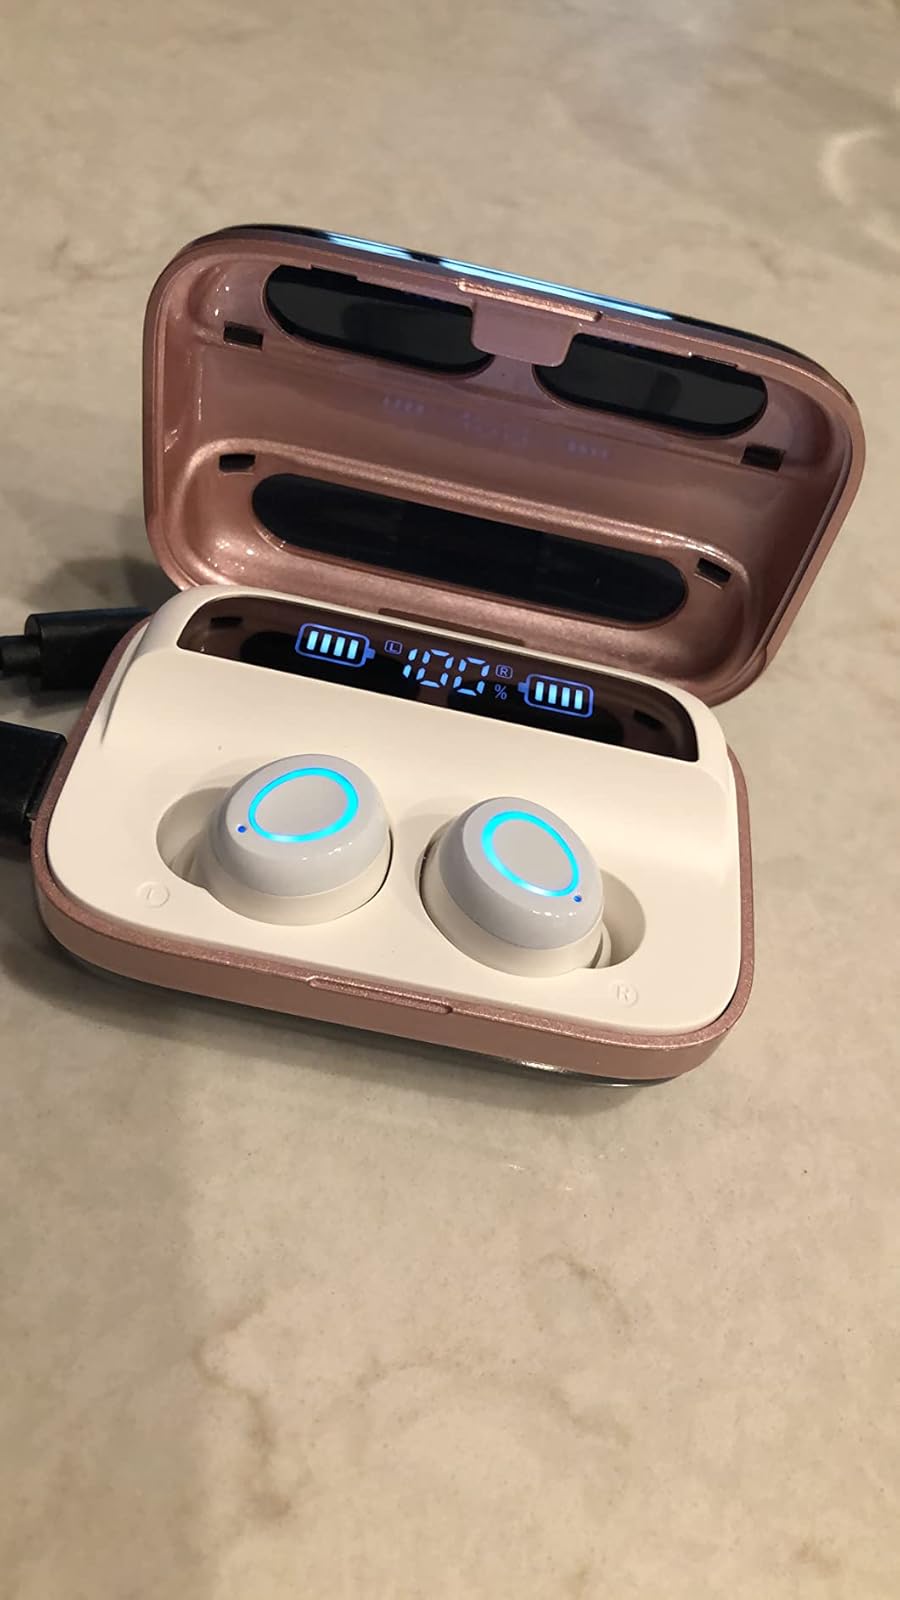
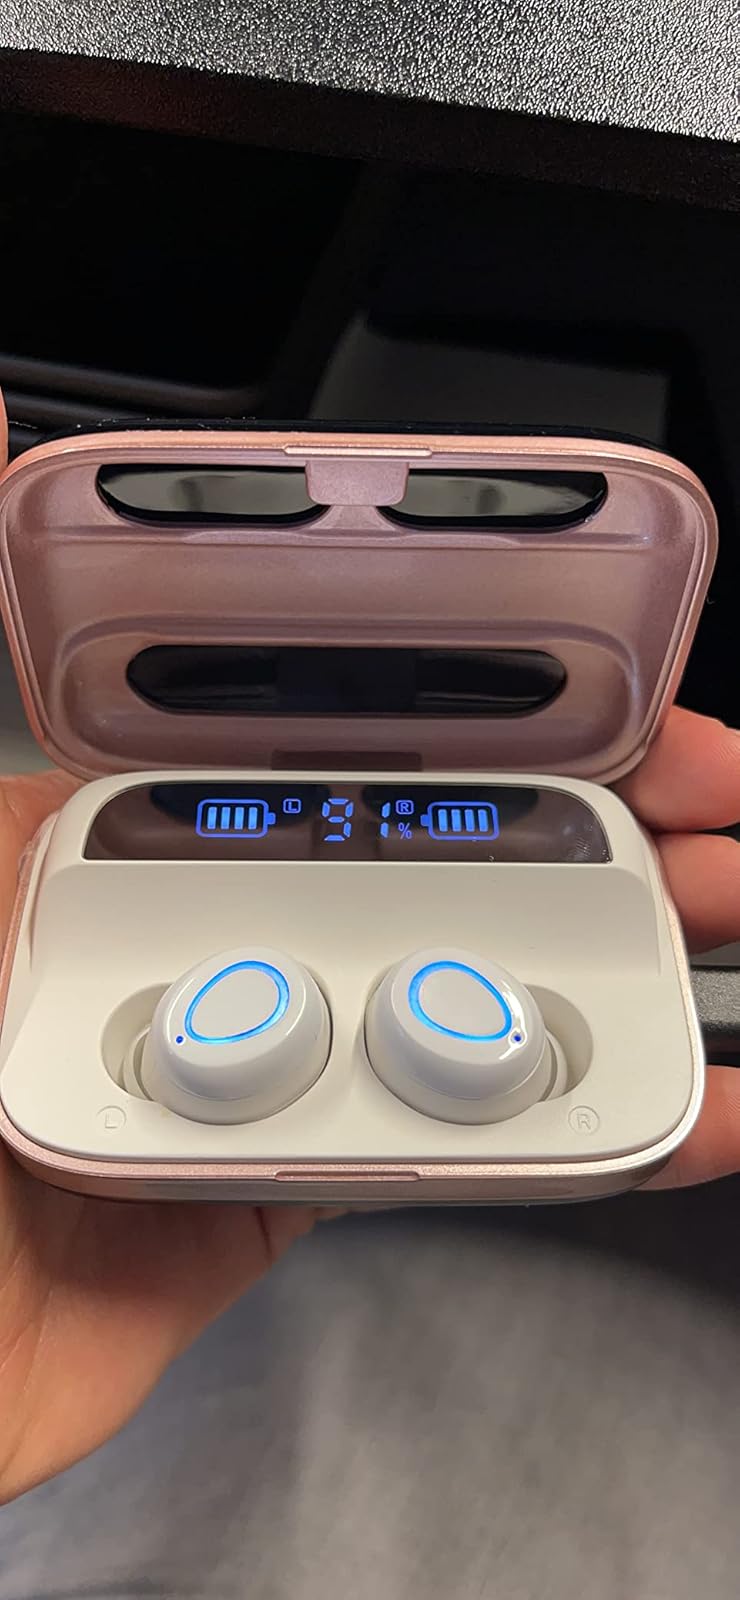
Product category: earbuds
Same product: yes